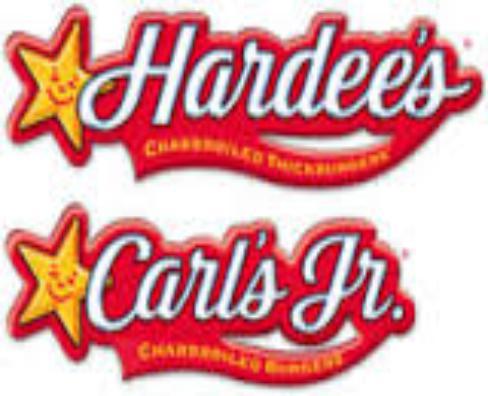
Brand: Carl's Jr
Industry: Food